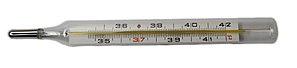
Thermomètre Eriam.